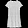
Label: Dress